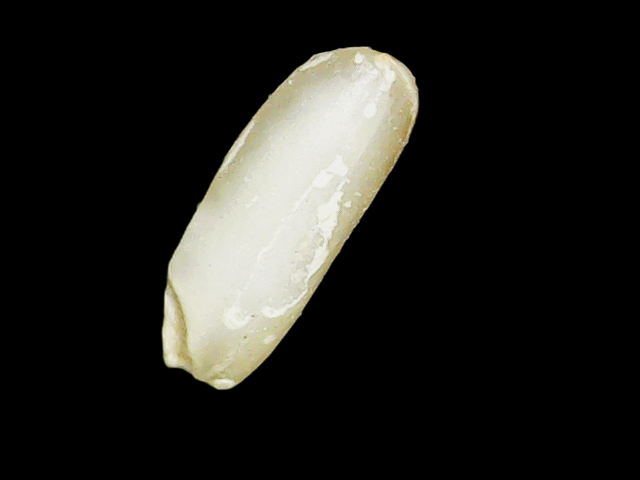
Rice variety: Binadhan17